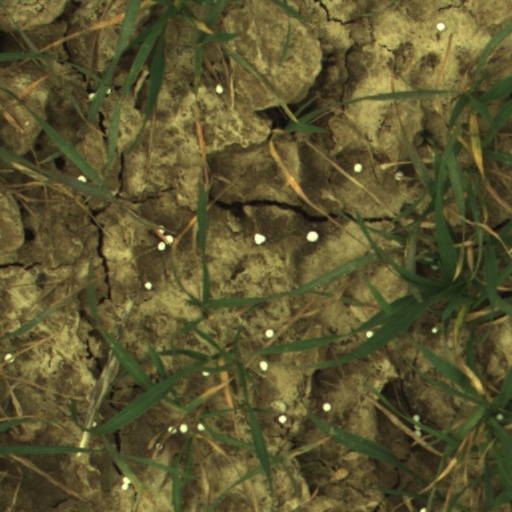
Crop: wheat